Taman Perindustrian Puchong LRT station

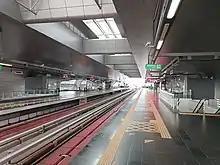
Station platform

The extension of Sri Petaling Line was announced on 29 August 2006 by then Malaysian Deputy Prime Minister Mohd Najib Abdul Razak. Then Prime Minister of Malaysia Tun Abdullah Badawi also confirm that the government was considering and researching the possibilities of the extension in his National Budget speech in 2006. The station was originally planned to be built near the Puchong Fire and Rescue Station on the east side of LDP, however the current side was approved by the municipal in 2009.